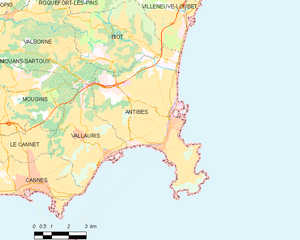
Antibes
Kort over kommunen
Kort over kommunen
Antibes er en fisker- og ferieby i departementet Alpes-Maritimes i det sydøstlige Frankrig.